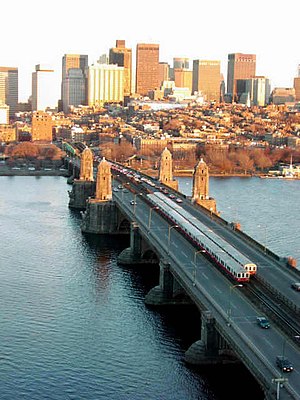
Boston / Boston i verden / Kendte fra byen og byens omegn
Longfellow-broen i Boston.
Boston er hovedstad i den amerikanske delstat Massachusetts og den største by i hele New England-området. I 2012 havde byen 636,000 indbyggere. Storboston med forstæder omfatter 4,5 millioner indbyggere. Boston er administrativt centrum i det amerikanske county Suffolk County.